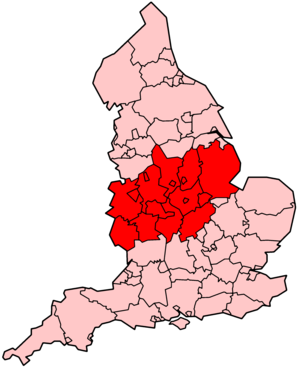
Les Midlands forment une région géographique du centre de l'Angleterre. Elles sont divisées administrativement entre Midlands de l'Est et Midlands de l'Ouest.